Becki Newton

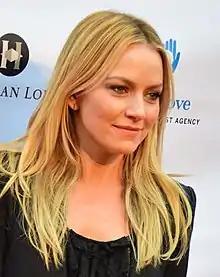
Newton in 2015

Becki Newton (born July 4, 1978) is an American actress known for her roles as Amanda Tanen on "Ugly Betty," Quinn Garvey on "How I Met Your Mother", and Lorna Crane on "The Lincoln Lawyer."